John C. Keegan

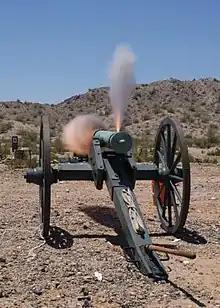
John Keegan's mountain howitzer firing

In 2005, the Boy Scouts of America presented John Keegan with the Silver Beaver Award and in 2013 the Silver Antelope Award for "distinguished service to youth." In 2008 he was elected president of the Grand Canyon Council of the Boy Scouts of America, which serves approximately 80,000 youth and adult volunteers throughout Arizona. In this capacity, he has been instrumental in establishing the first Boy Scout troop inside a juvenile correctional facility in the United States. Subsequently, he served scouting as an area president and regional Vice President for Outdoor Adventure. He received the Outstanding Eagle Scout Award in 2013 and the Distinguished Eagle Scout Award in 2016 and is one of only 16 Eagle Scouts in history to receive both. He is a life member of the National Eagle Scout Association, and a former churchwarden of the Episcopal Church and is a member of the Peoria Masonic lodge. His hobbies include firing his full scale American Civil War mountain howitzer.